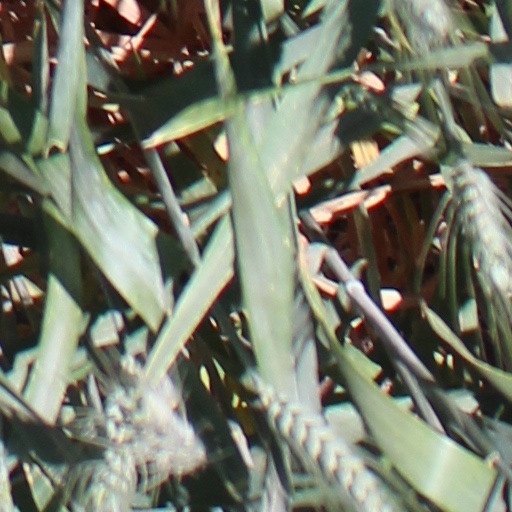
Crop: wheat